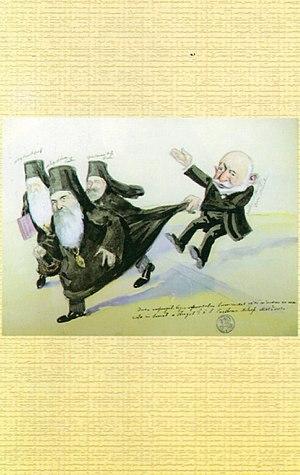
Nicolae S. Petrescu-Găină, né le 31 mars 1871 à Craiova et mort le 15 février 1931 à Bucarest, en Roumanie, est un caricaturiste roumain. Considéré comme un précurseur de la caricature roumaine, il a réalisé des dessins des hommes politiques de cette époque, des sculpteurs, des peintres et des grands intellectuels qui ont vécu au tournant du XXᵉ siècle.